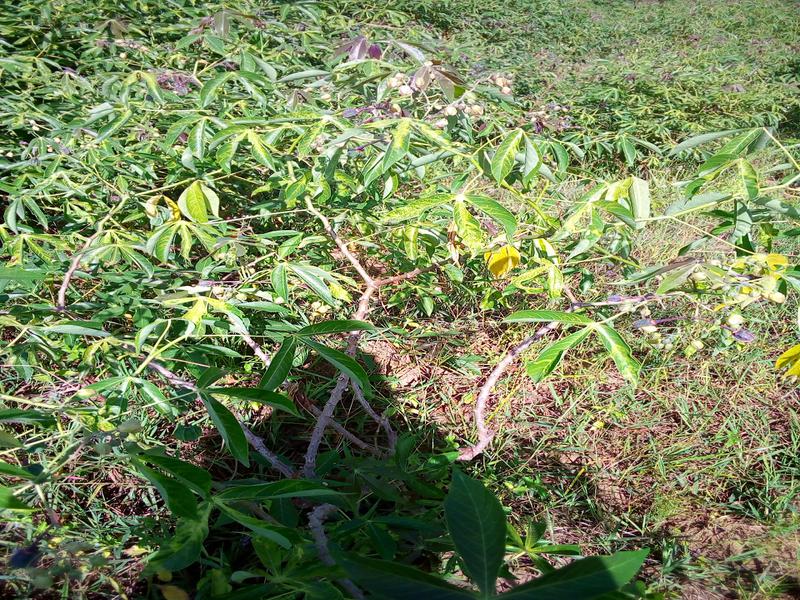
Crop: cassava
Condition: mosaic_disease